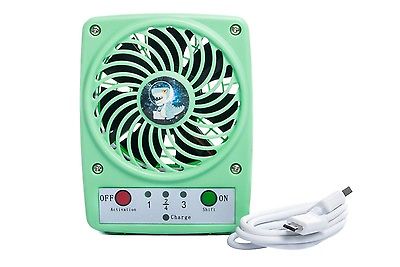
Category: fan